Trefriw

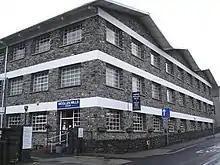
Trefriw Woollen Mill today

Following the construction of the Llanrwst to Conwy Toll Road in 1777, a toll house, Hen Dyrpeg, was built south of Trefriw, but this stood some 70m from the road on elevated ground, to avoid flooding. Following a fair degree of toll evasion, and the fact that traffic from the Gwydir Forest did not pass it, a replacement toll house, 'Gwydir Gate', was built in the 1820s nearer the village. These toll houses were passed by traffic heading for the quay at Trefriw.